Nivardo Córdova Salinas

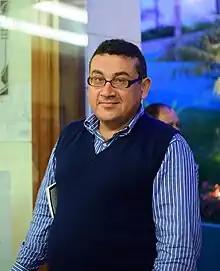

Nivardo Vasni Córdova Salinas (born December 29, 1969, in Lambayeque) is a Peruvian writer, editor and journalist.